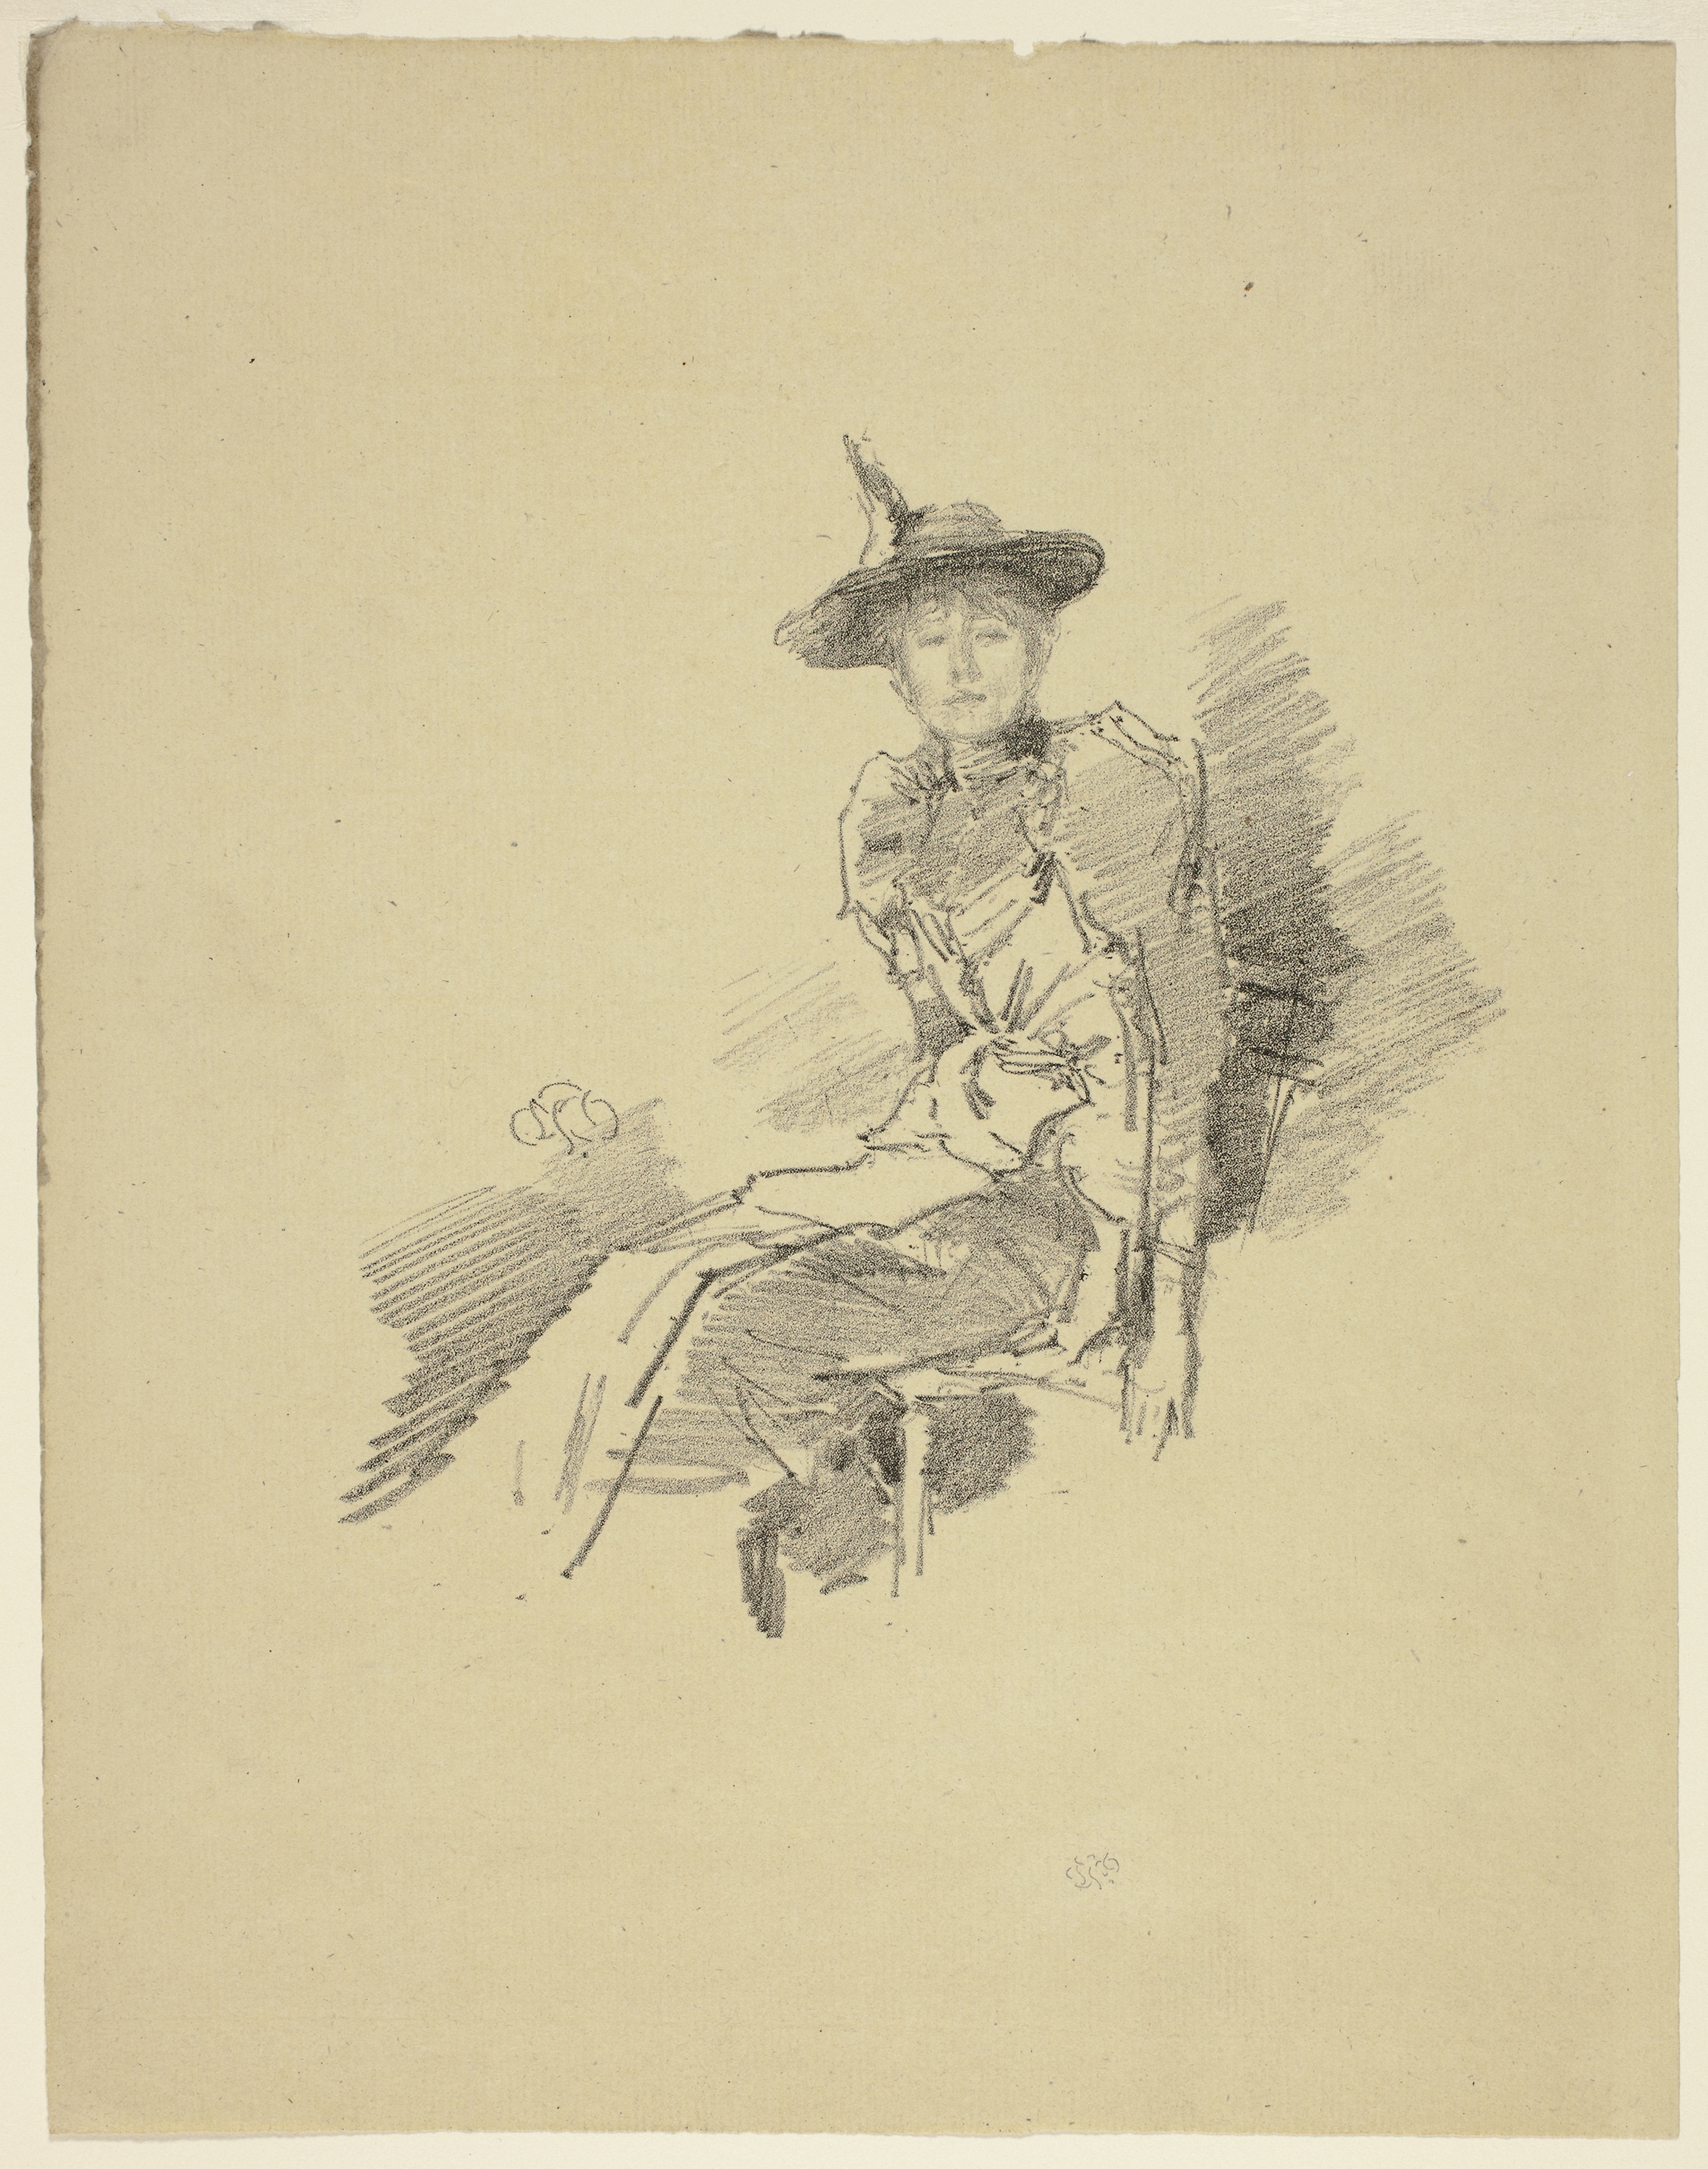
fauna, art, drawing, illustration, artwork, costume design, paper, printmaking, figure drawing, visual arts, wing, sketch